Avery Coonley School

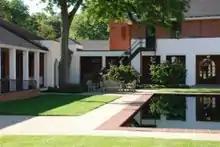
The original 1929 construction, showing the cloister and reflecting pool. The original landscape design was restored in 2006.

The campus occupies off of Maple Avenue in Downers Grove. It borders the Maple Grove Forest Preserve, created in 1919, one of the oldest forest preserves in the Forest Preserve District of DuPage County system. The preserve protects "the largest remaining remnant of the vast maple forest that became Downers Grove", and has been categorized a globally endangered ecosystem. The forest is a refuge for a wide range of birds and trees. The preserve is used by students in their science and nature activities.